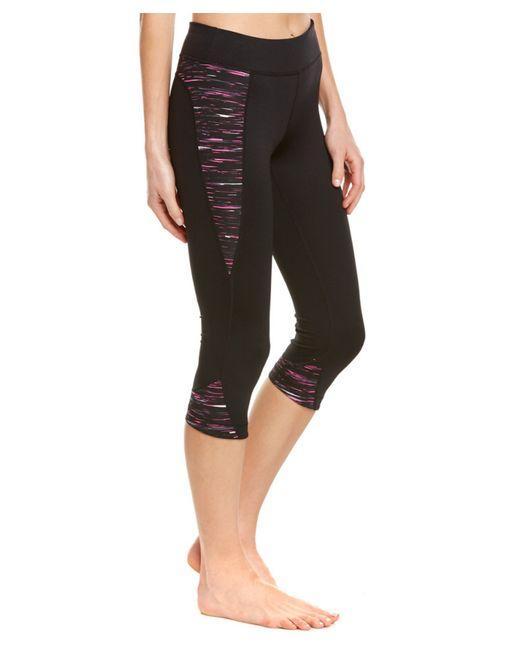
Schwarze legere Leggings mit seitlichem Muster